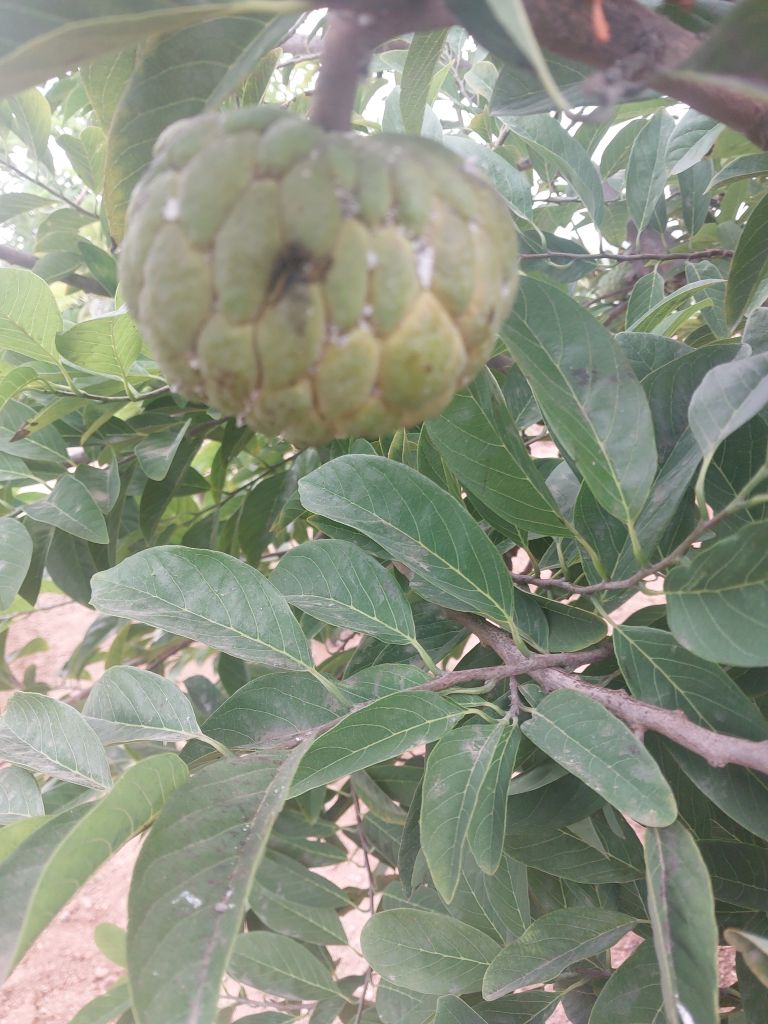
Disease label: Athracnose